Bronze Age Britain

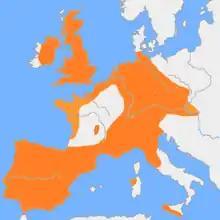
Extent of the Bell Beaker culture

There is no clear consensus on the date for the beginning of the Bronze Age in Great Britain and Ireland. Some sources give a date as late as 2000 BC, and others set 2200 BC as the demarcation between the Neolithic and the Bronze Age. The period from 2500 BC to 2000 BC has been called the "Late Neolithic/Early Bronze Age" in recognition of the difficulty of exactly defining the boundary. Some archaeologists recognise a British Chalcolithic when copper was used between the 25th and the 22nd centuries BC, but others do not because production and use were on a small scale.